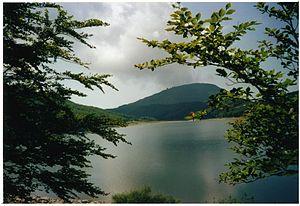
Le col du Lagastrello, culminant à 1 200 m d'altitude, est un col de l’Apennin tosco-émilien qui sépare la Lunigiana de l'Émilie.